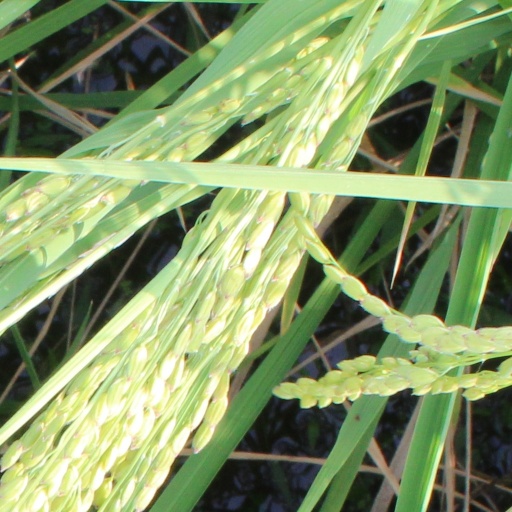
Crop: rice